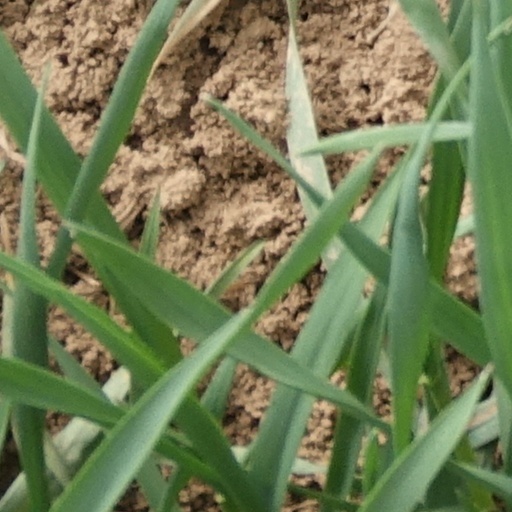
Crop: wheat